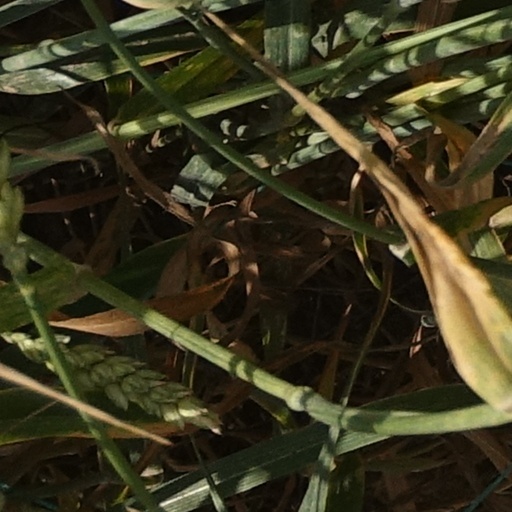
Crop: wheat